Monuments of Champaner-Pavagadh Archaeological Park

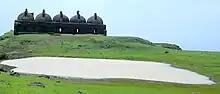

This masjid near the royal palace, very large and imposing, was for the exclusive use of the Sultans. It has five mehrabs. At the front, the entrance has an arched doorway with a large dome, with smaller domes at the four sides and minarets on either side embellished with a projection which is inclined chhajja. The other two openings flanking the central doorway are embellished with jharokhas. A rectangular ablution tank is seen on the platform.